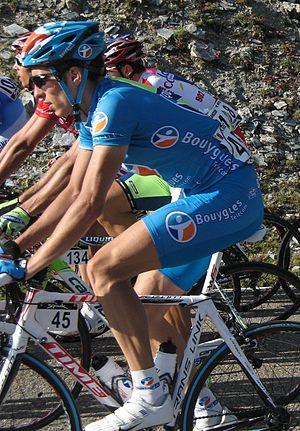
Anthony Geslin, né le 9 juin 1980 à Alençon, est un coureur cycliste français, professionnel entre 2000 et 2015. Il a notamment remporté la médaille de bronze aux mondiaux de 2005.